Jefferies House

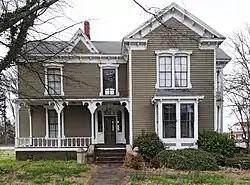
Jeffries House, March 2012

Jefferies House, also known as the Jolly House, is a historic home located at Gaffney, Cherokee County, South Carolina. It was built in 1884, and is a two-story, frame, Italianate style dwelling. It is asymmetrical and features a large one-story porch on the main façade and a two-tiered porch on the right elevation. Also on the main façade is a one-story square bay window with decorative brackets. It is one of the oldest and most significant residences remaining in Gaffney.